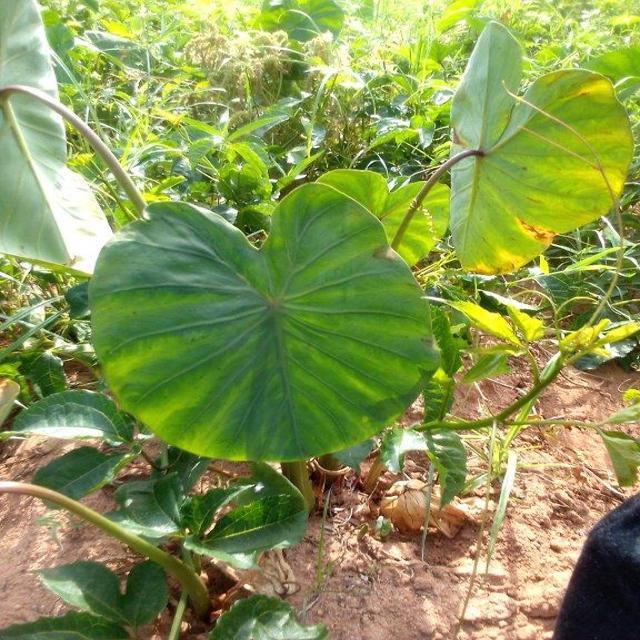
Label: Healthy